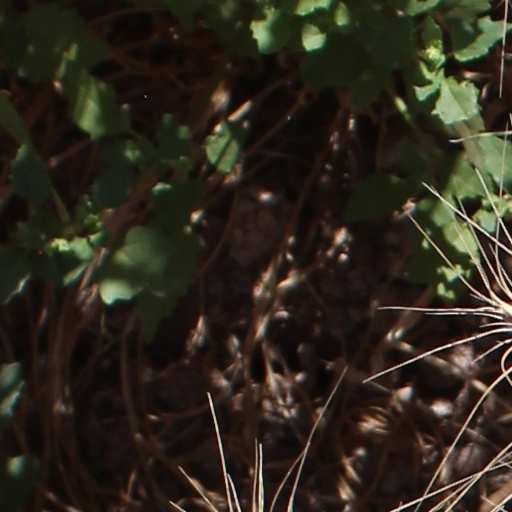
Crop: wheat